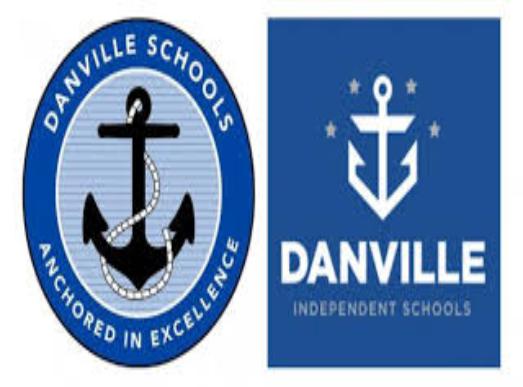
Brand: A T CROSS
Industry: Others